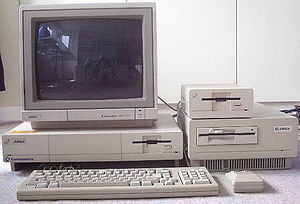
Commodore Amiga
Amiga 1000
Amiga er en personlig computer, som oprindeligt blev udviklet af firmaet Hi-Toro, firmaet kom imidlertid i økonomiske problemer, og eneste mulighed var at sælge firmaet til Commodore International. Commodore solgte den populære Commodore 64, og Amigaen blev således for mange brugere en afløser for den populære Commodore 64. Selve ordet amiga er spansk og betyder pigeven/veninde.